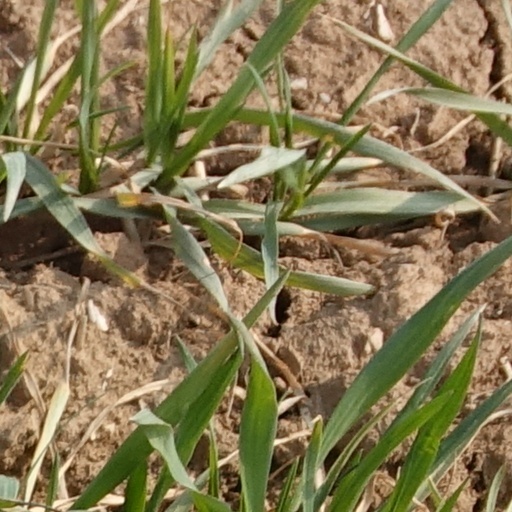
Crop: wheat